Parga

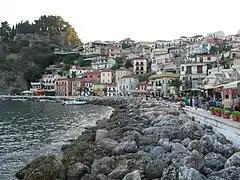
View of the seafront

In antiquity the area was inhabited by the Greek tribe of the Thesprotians. Mycenean tholos tombs have been discovered in the vicinity of Parga. The ancient town of Toryne was located there during the late Hellenistic Age. It owes its name due to the shape of its beach (in Greek).